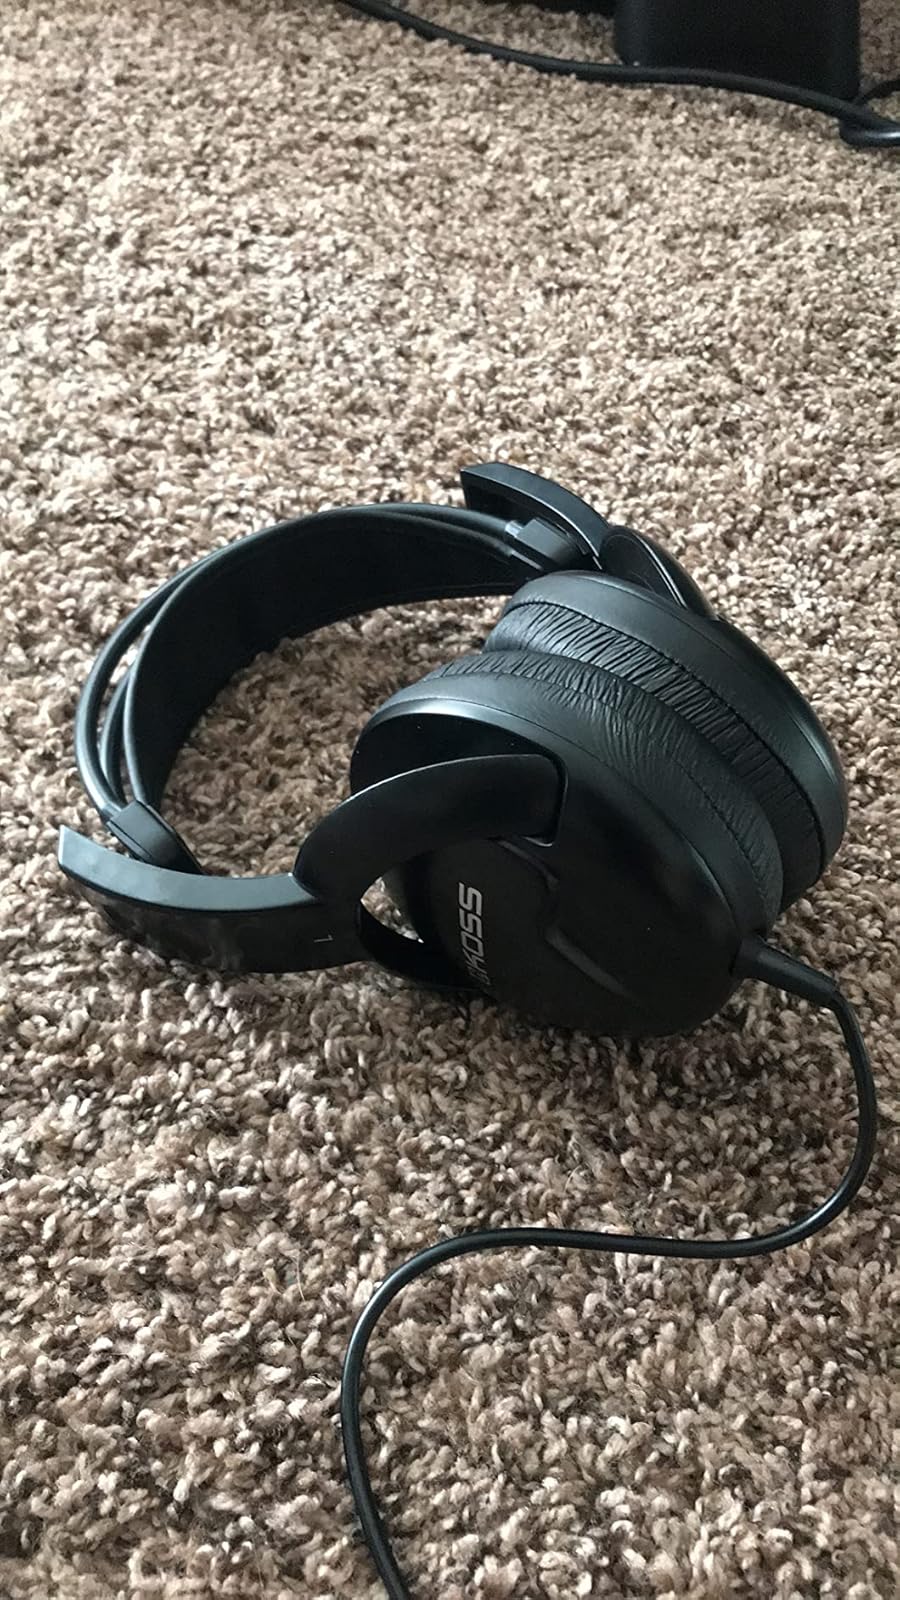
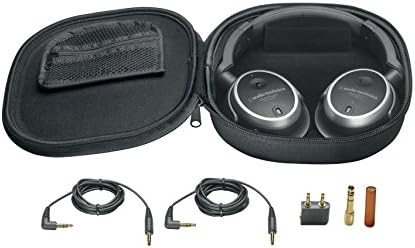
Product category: headphones
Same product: no